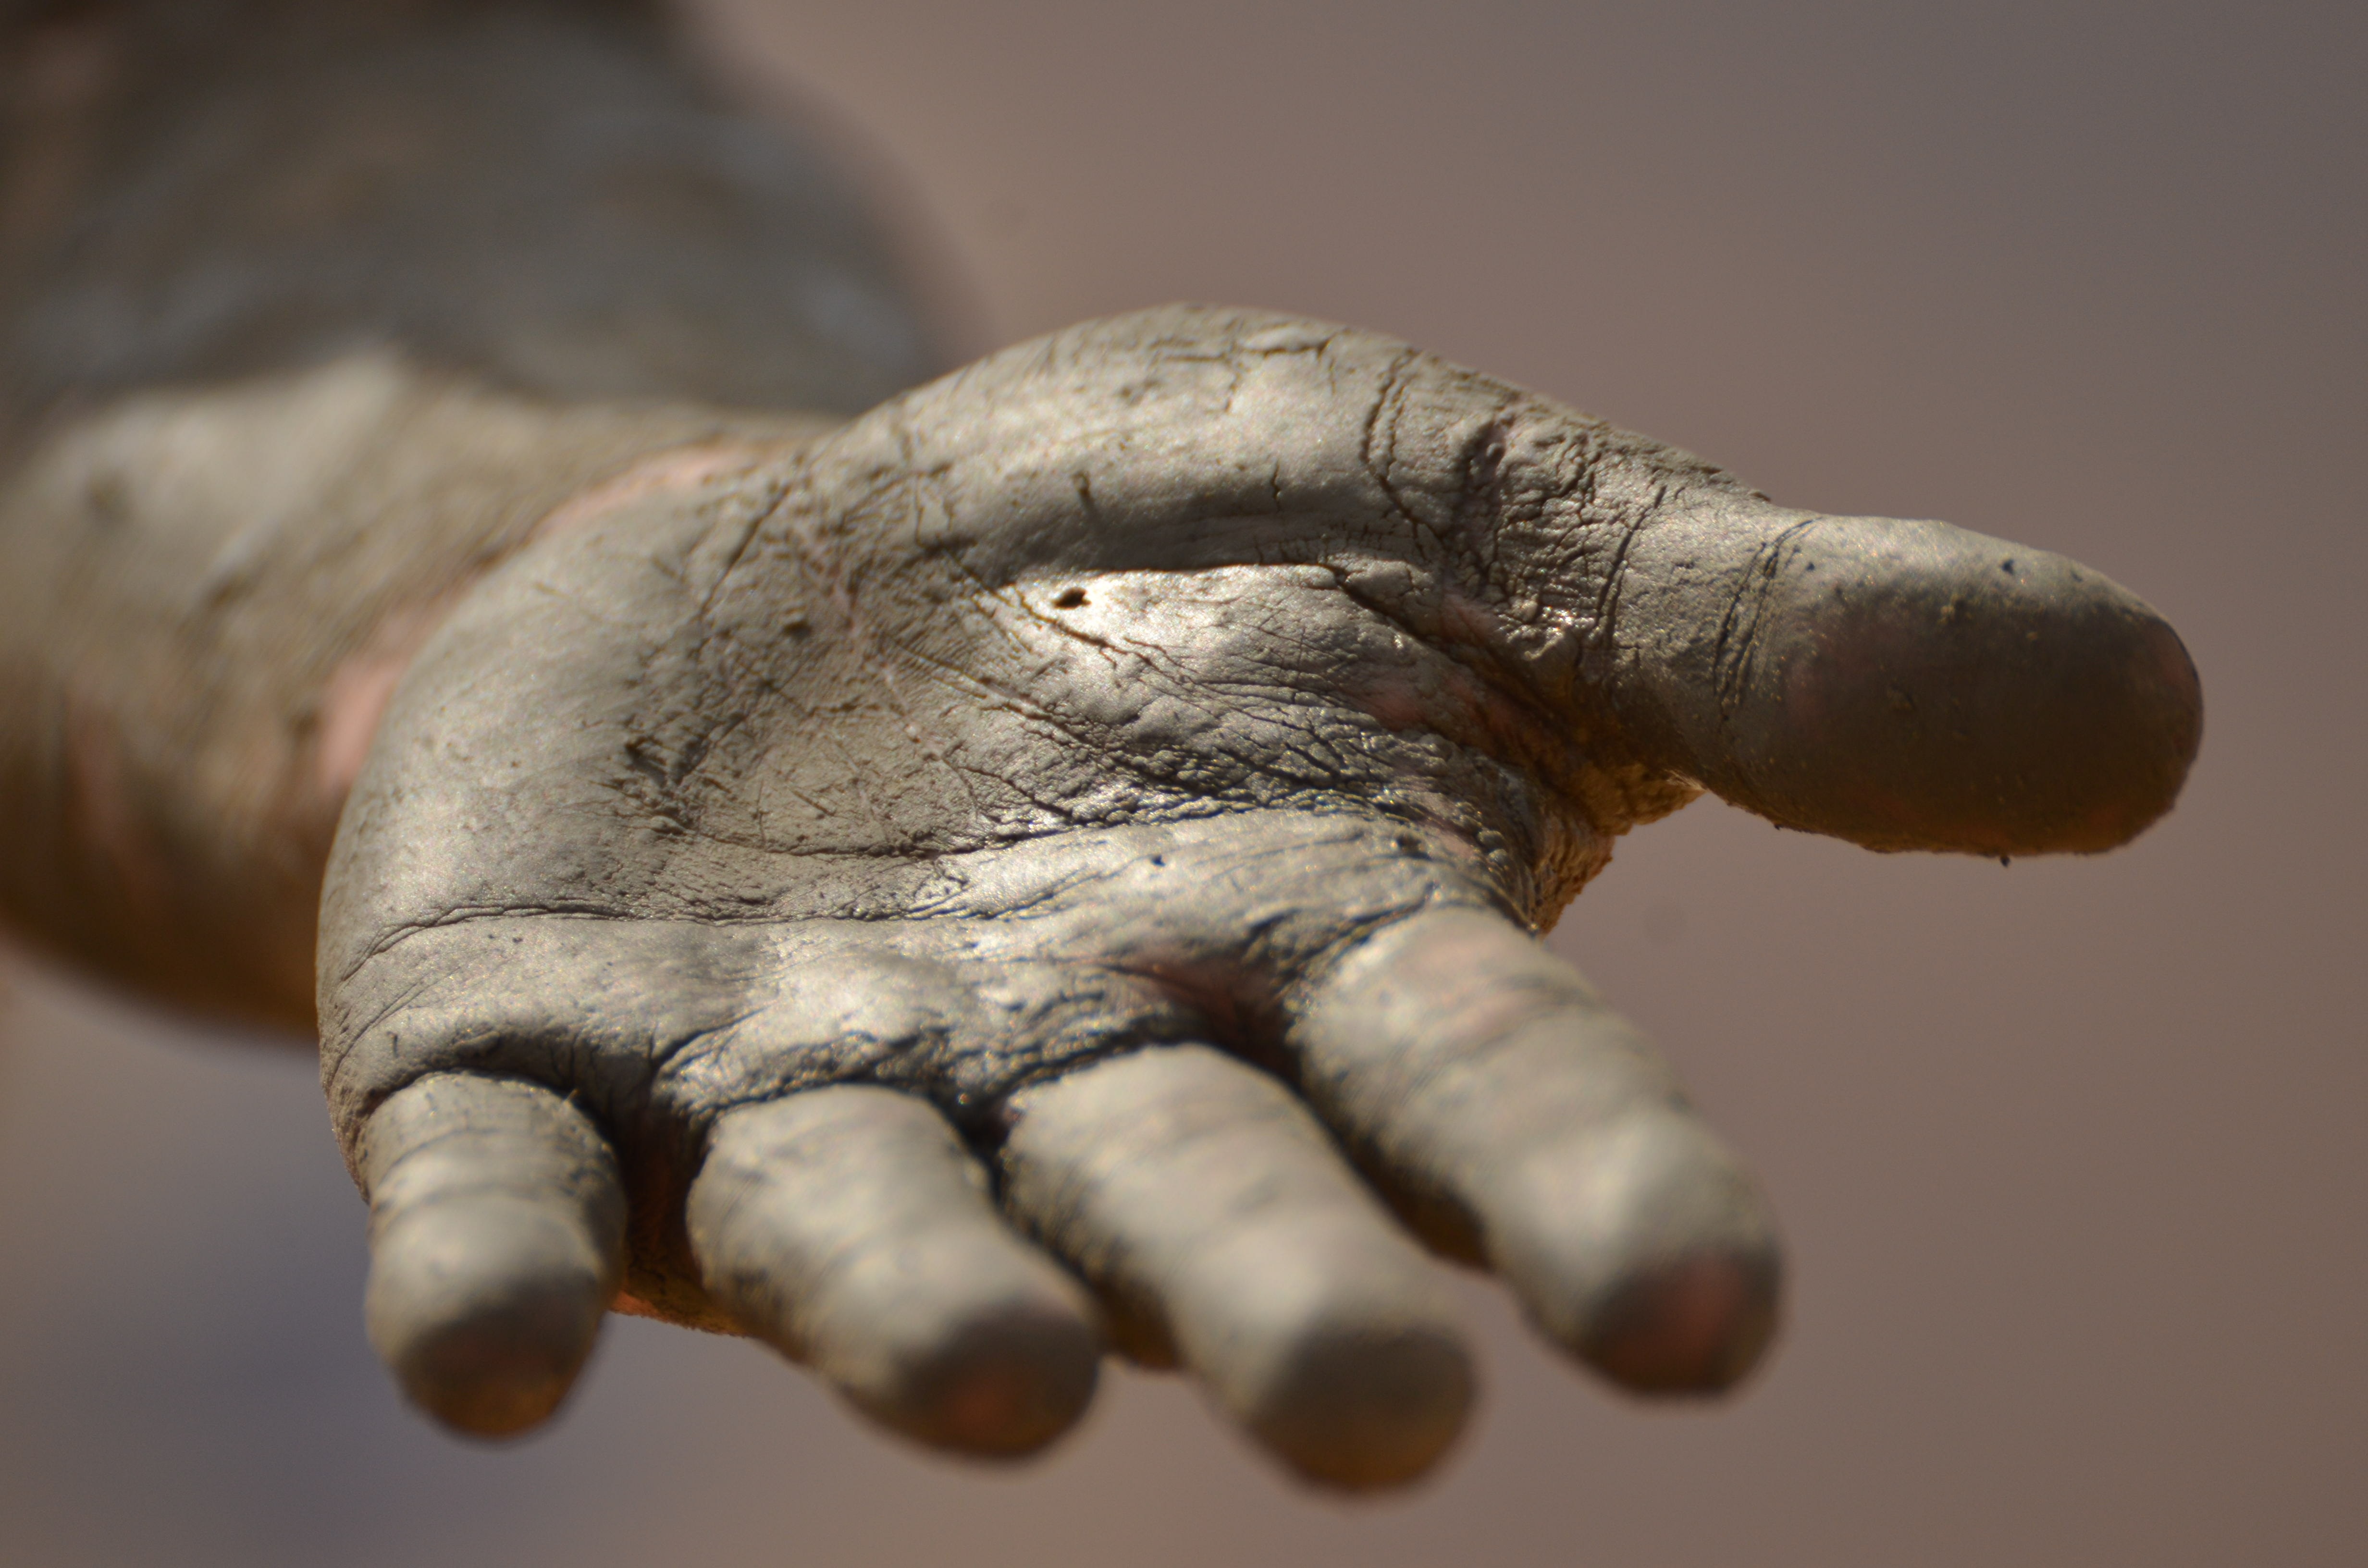
hand, wood, statue, finger, material, close up, help, sculpture, art, temple, head, carving, macro photography